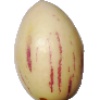
Label: Pepino 1